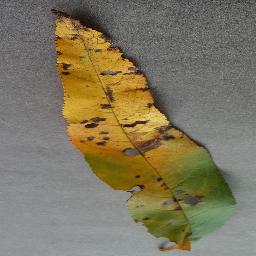
Label: Peach___Bacterial_spot